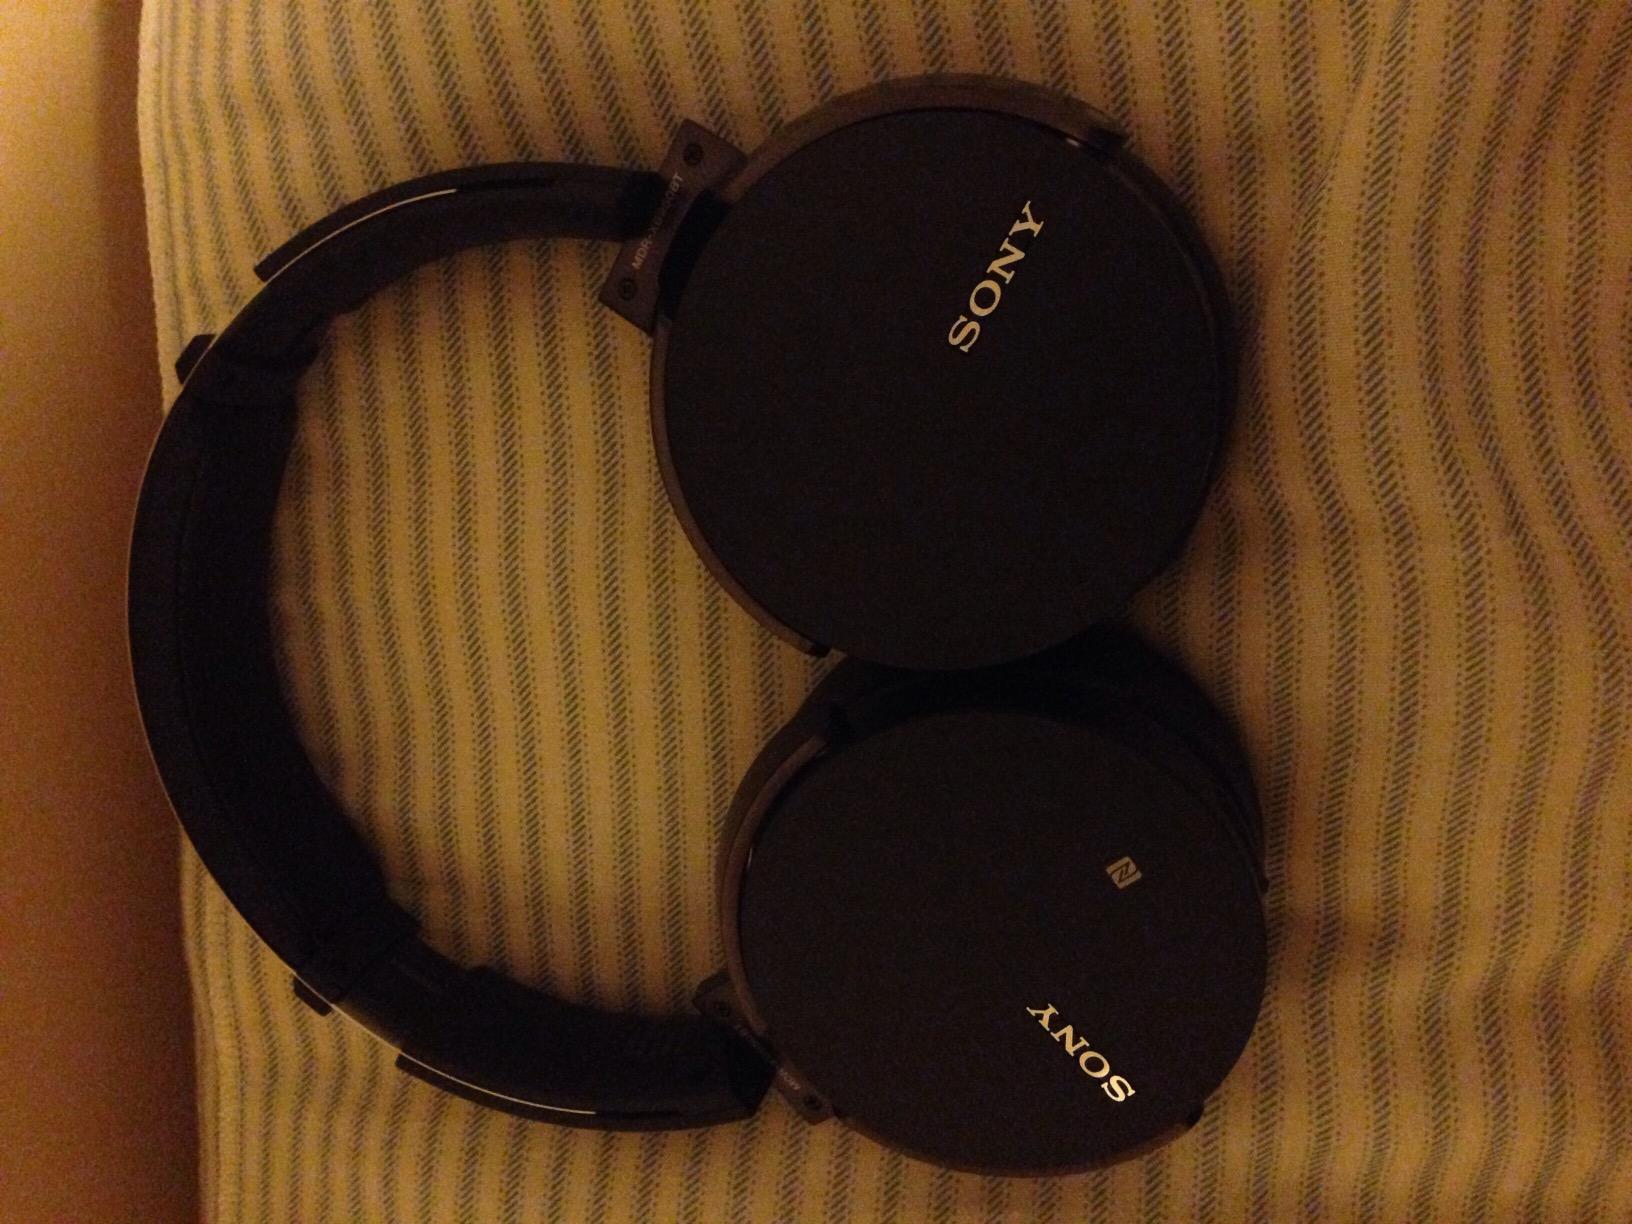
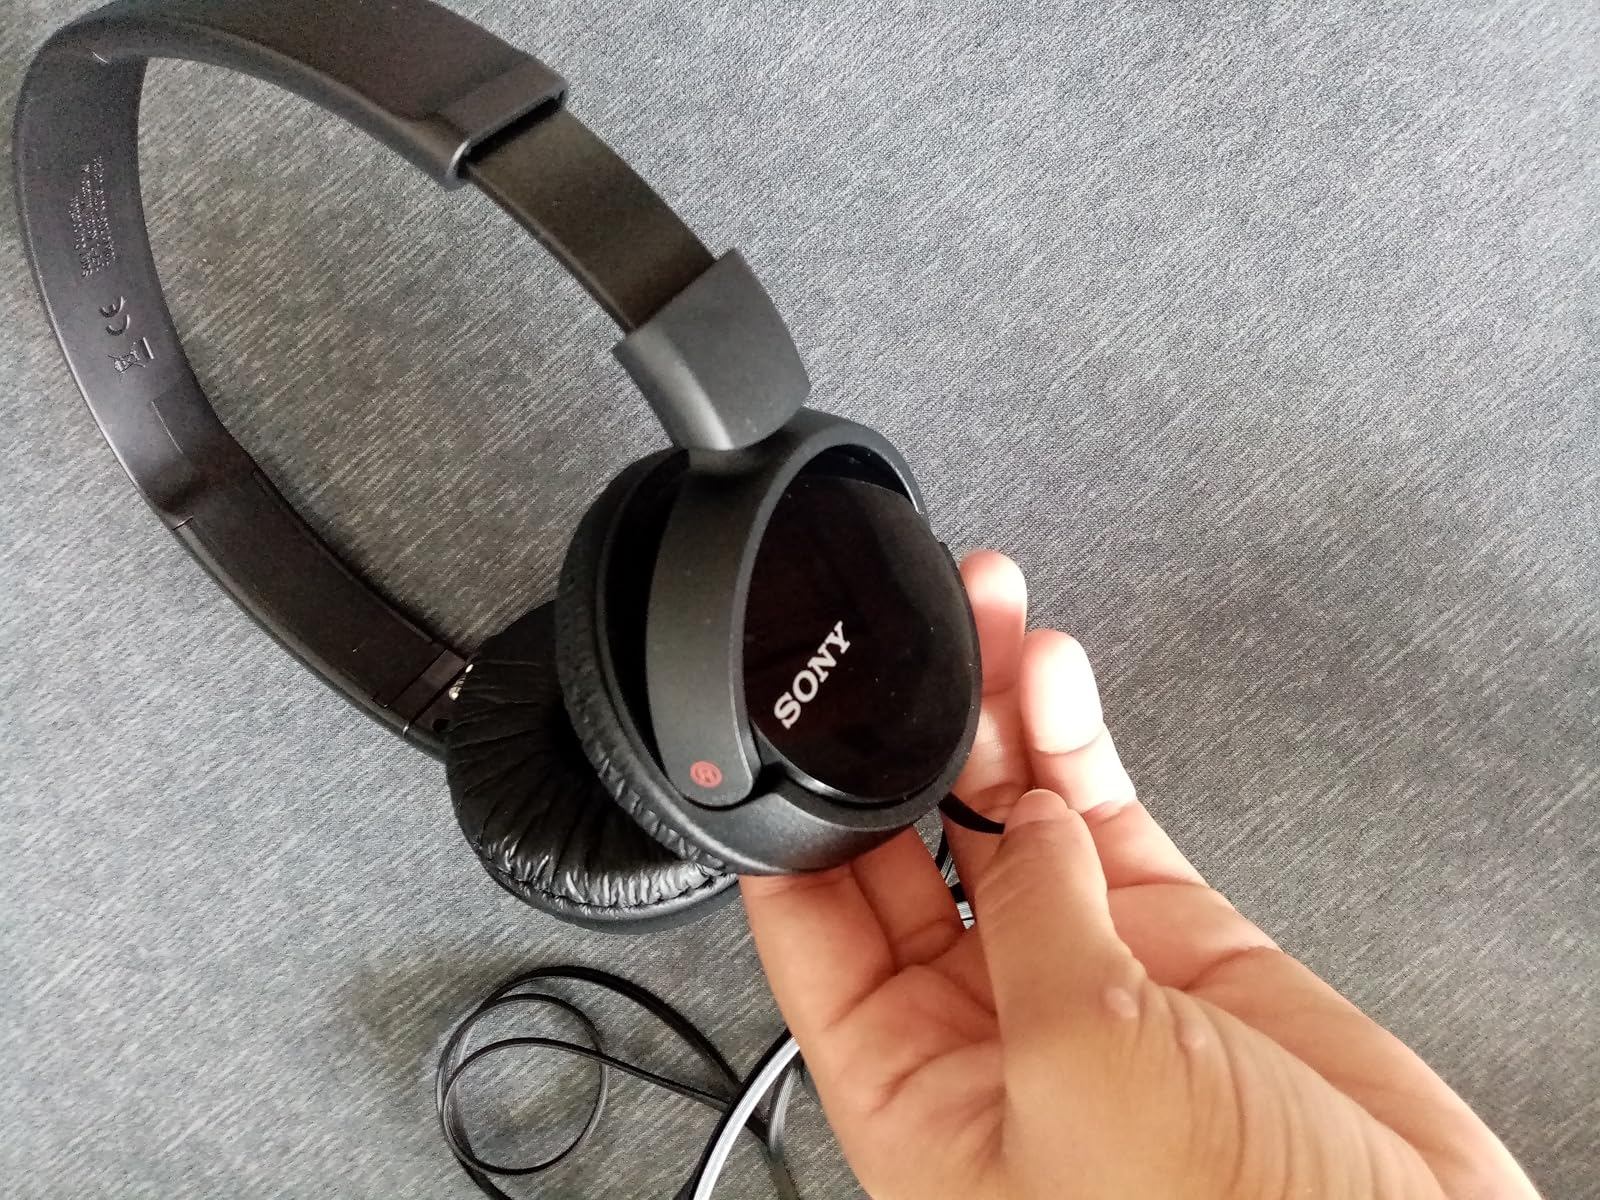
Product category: headphones
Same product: no